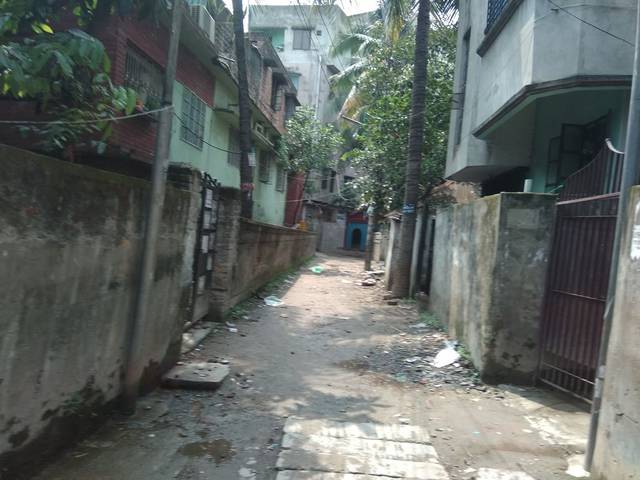
Region: Bangladesh
Coordinates: 23.8, 90.374